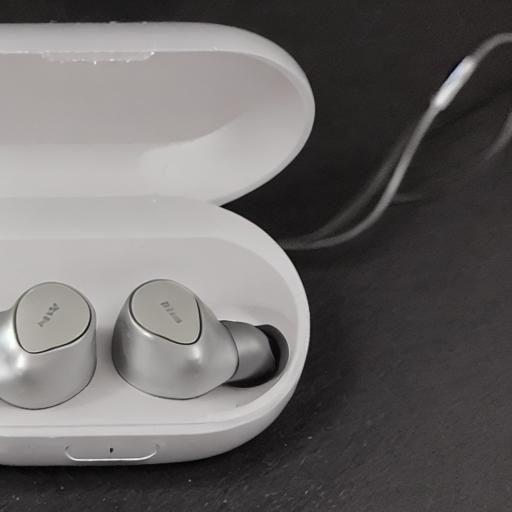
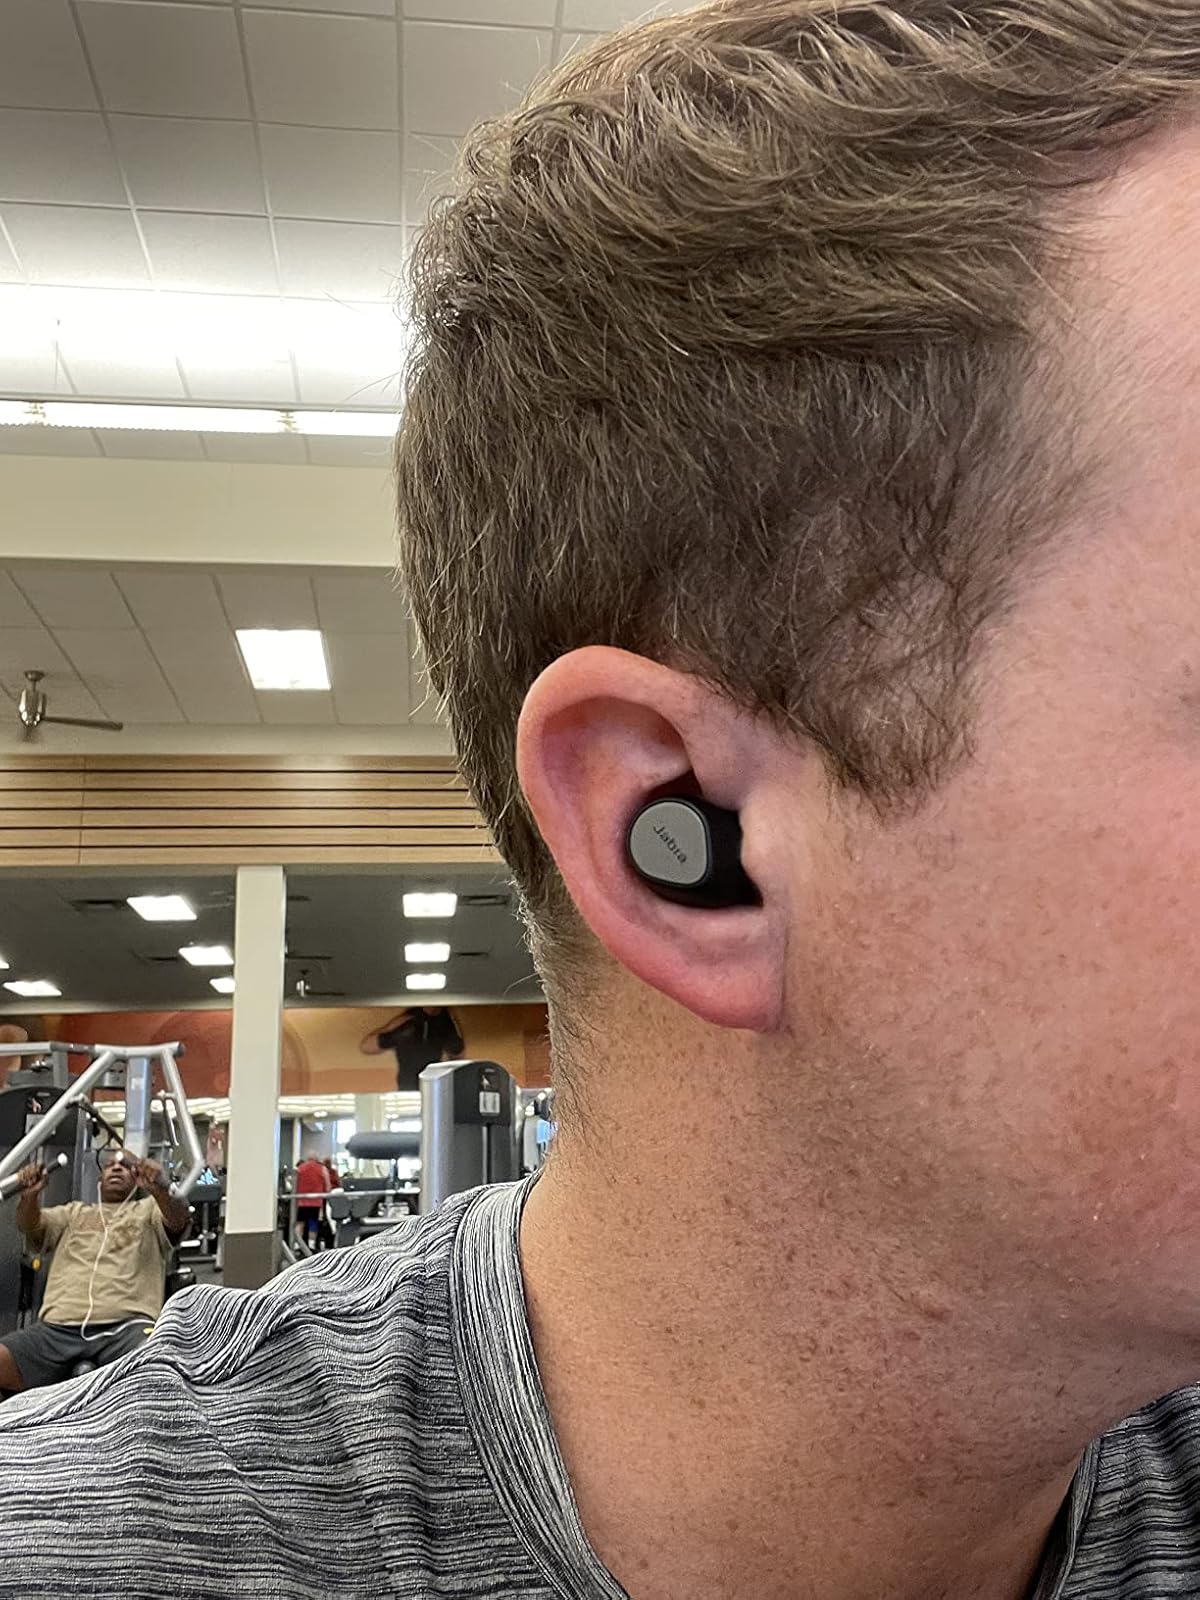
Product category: earbuds
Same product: no